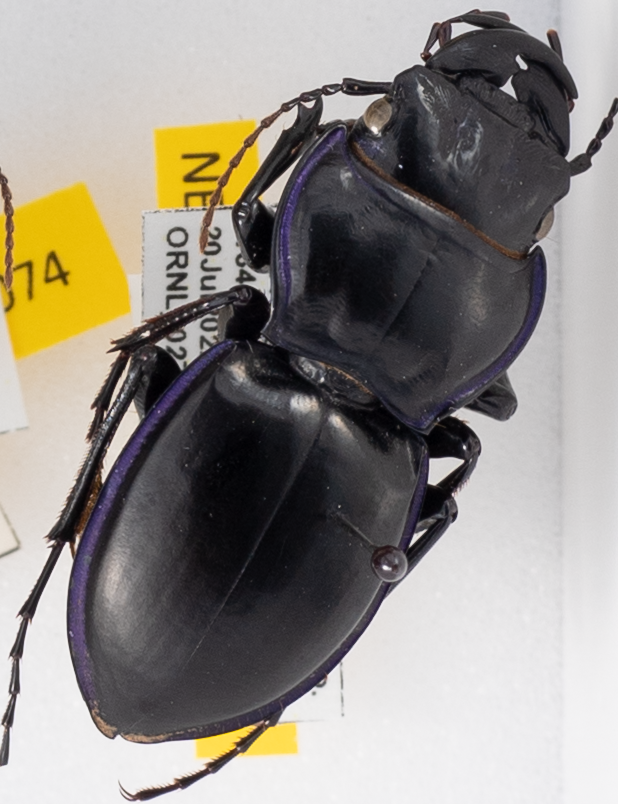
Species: Pasimachus punctulatus
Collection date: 2022-07-20
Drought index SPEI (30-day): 0.842
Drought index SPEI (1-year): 0.256
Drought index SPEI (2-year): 0.114